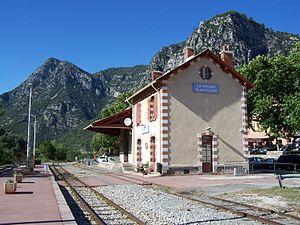
Plan-du-Var, porte des Alpes, est un écart d'un peu moins de 200 habitants, situé dans la vallée du Var, à 30 km au nord de Nice, sur la D6202.
Les Tramways des Alpes-Maritimes desservaient l'arrière pays niçois et les villes isolées de ce département montagneux et côtier. Le réseau donnait correspondance aux Chemins de fer de Provence.
La ligne de Nice à Digne est une ligne ferroviaire française à voie métrique reliant Nice à Digne-les-Bains.